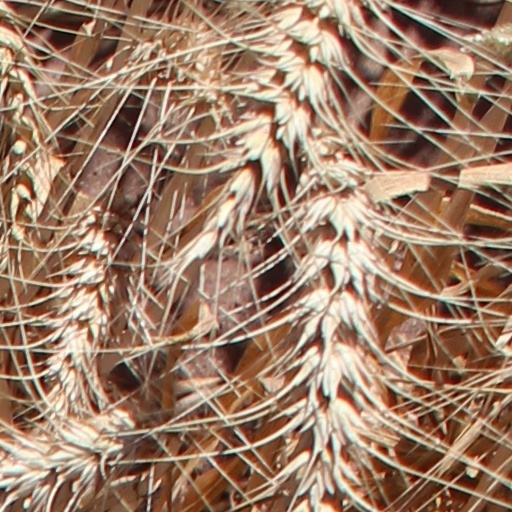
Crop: wheat